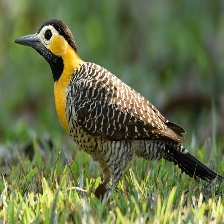
Species: CAMPO FLICKER
Scientific name: COLAPTES CAMPESTRIS